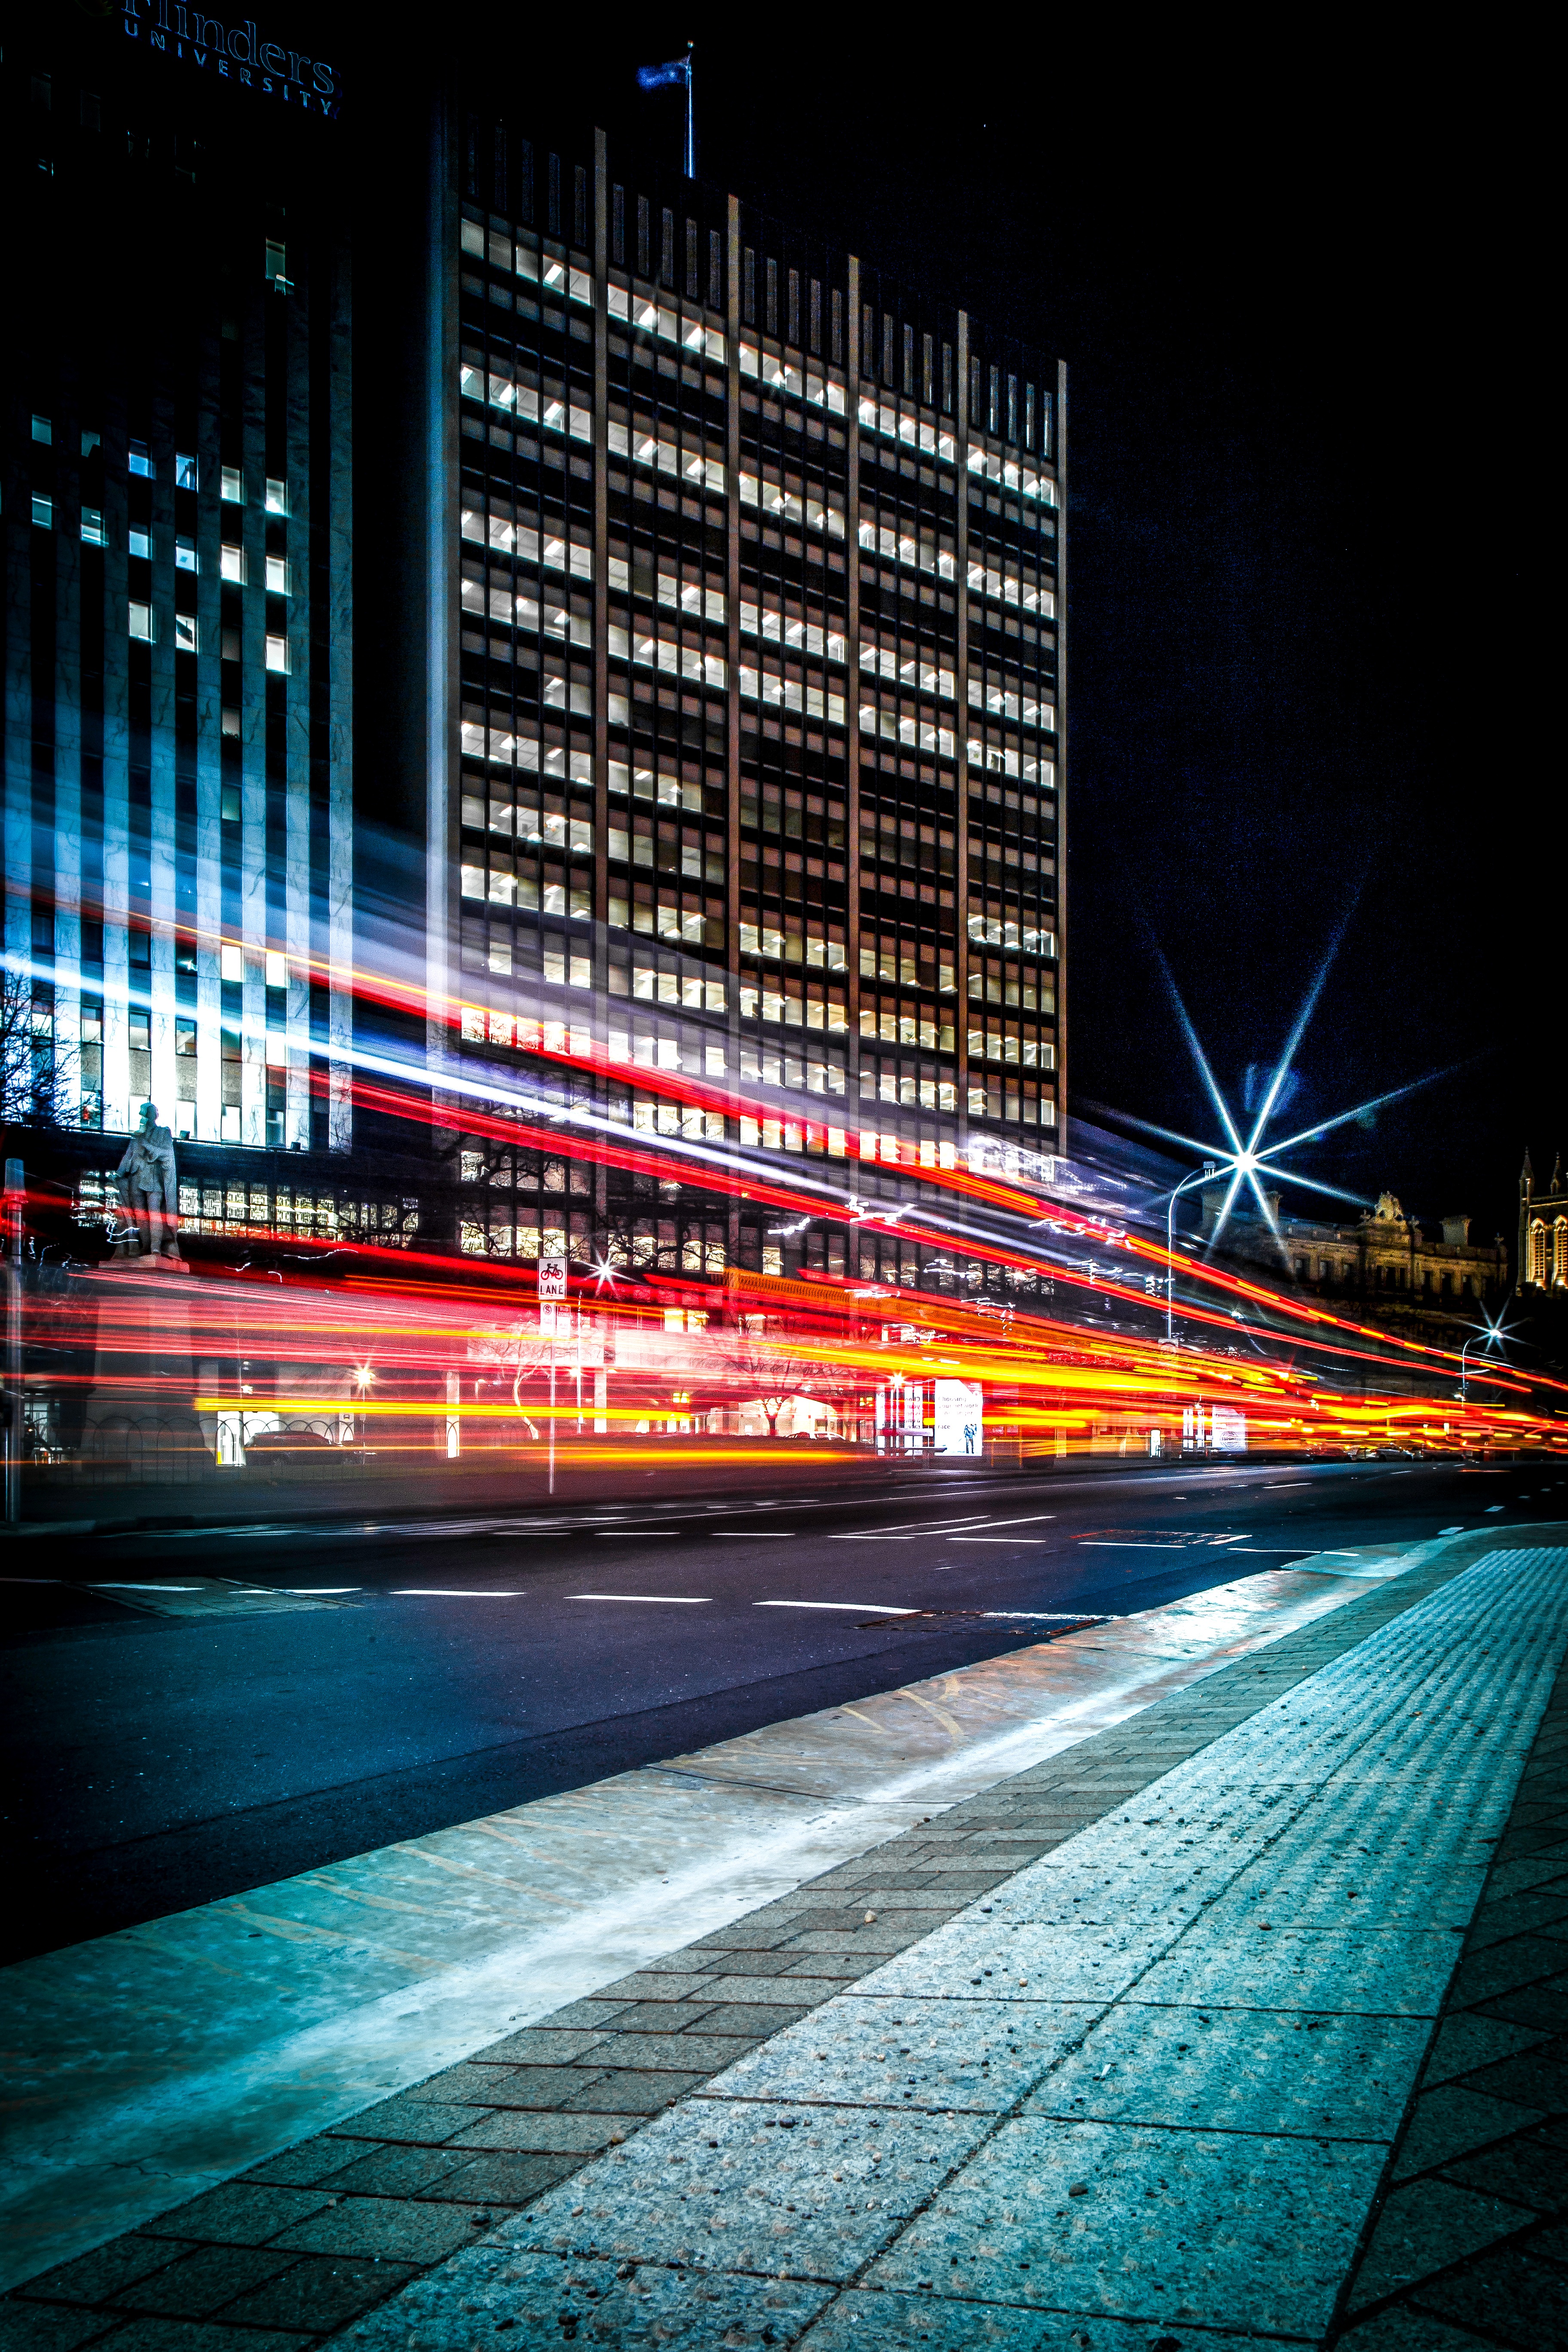
light, skyline, traffic, night, building, city, skyscraper, cityscape, dusk, evening, reflection, office, landmark, darkness, blue, metropolis, urban area